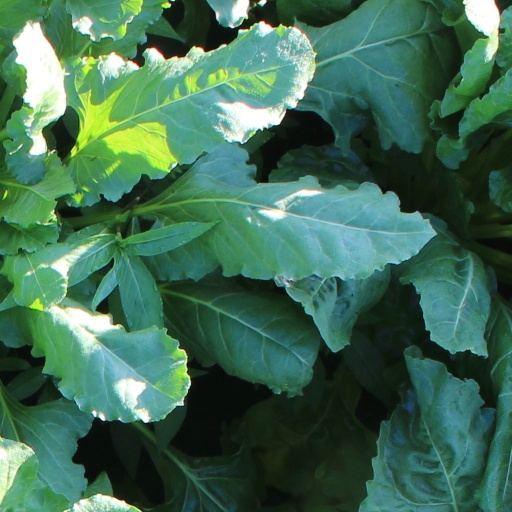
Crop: sugar beet